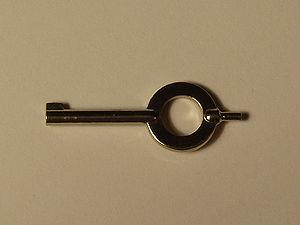
Une ceinture de police ou un ceinturon de police, est une ceinture, généralement fabriquée en nylon ou en cuir, utilisée par les policiers et les agents de sécurité pour transporter plus facilement du matériel, d'une manière facilement accessible, permettant aux mains libres d'agir. Ce ceinturon contient de nombreux équipements, allant des menottes aux pistolets.
Les menottes sont des sortes de bracelets souvent métalliques reliés par une chaîne ou une charnière, servant à entraver les mains d'un individu, restreignant ainsi partiellement ou totalement les gestes. Chaque bracelet se décompose de deux parties dont une, amovible, s'engage avec un cliquet dans la première refermant ainsi le mécanisme autour du poignet. Le cliquet peut ensuite être verrouillé. Cela empêche les bracelets de se serrer davantage sur les poignets de la personne. Il faut une clef pour débloquer le mécanisme et libérer les mains. Certaines menottes nécessitent une deuxième clef pour être ouvertes.